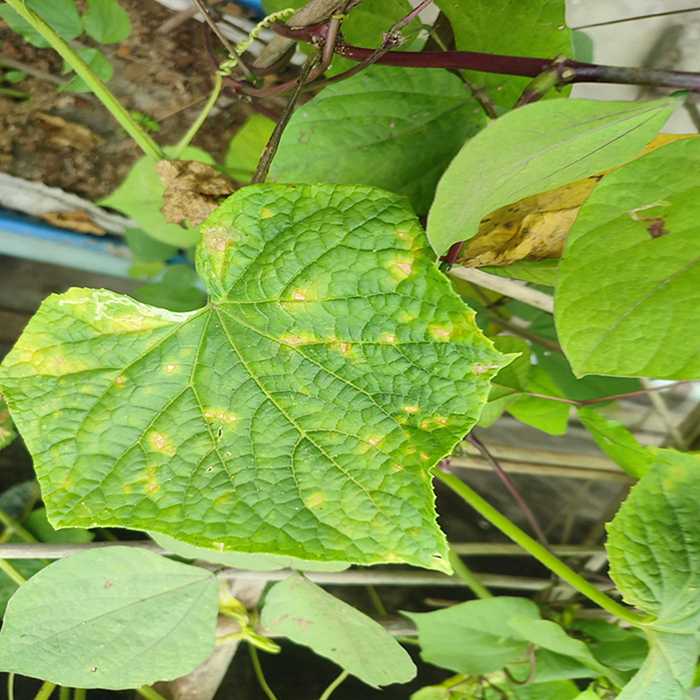
Plant: Cucumber
Label: Downy mildew